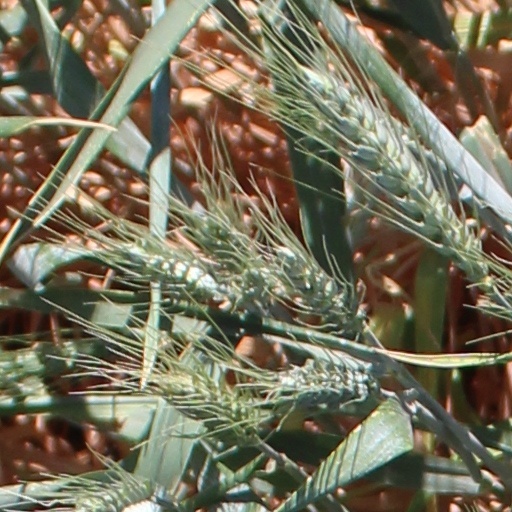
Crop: wheat